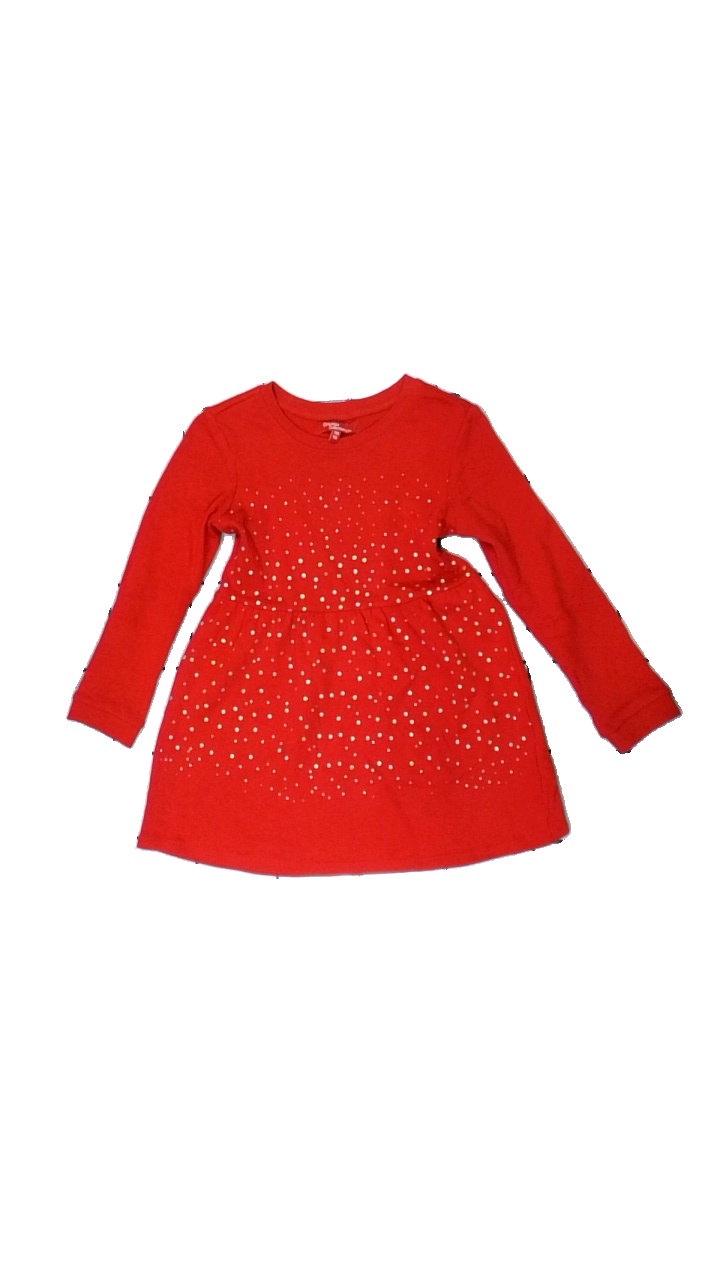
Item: Dress (Children)
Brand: Skill
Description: röd  klänning med glitter prickar fram.
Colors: Red
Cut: Regular
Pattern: Dots
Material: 100% cotton
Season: All
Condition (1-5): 5
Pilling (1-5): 5
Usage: Reuse
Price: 50-100